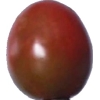
Label: tomato_cherry_maroon